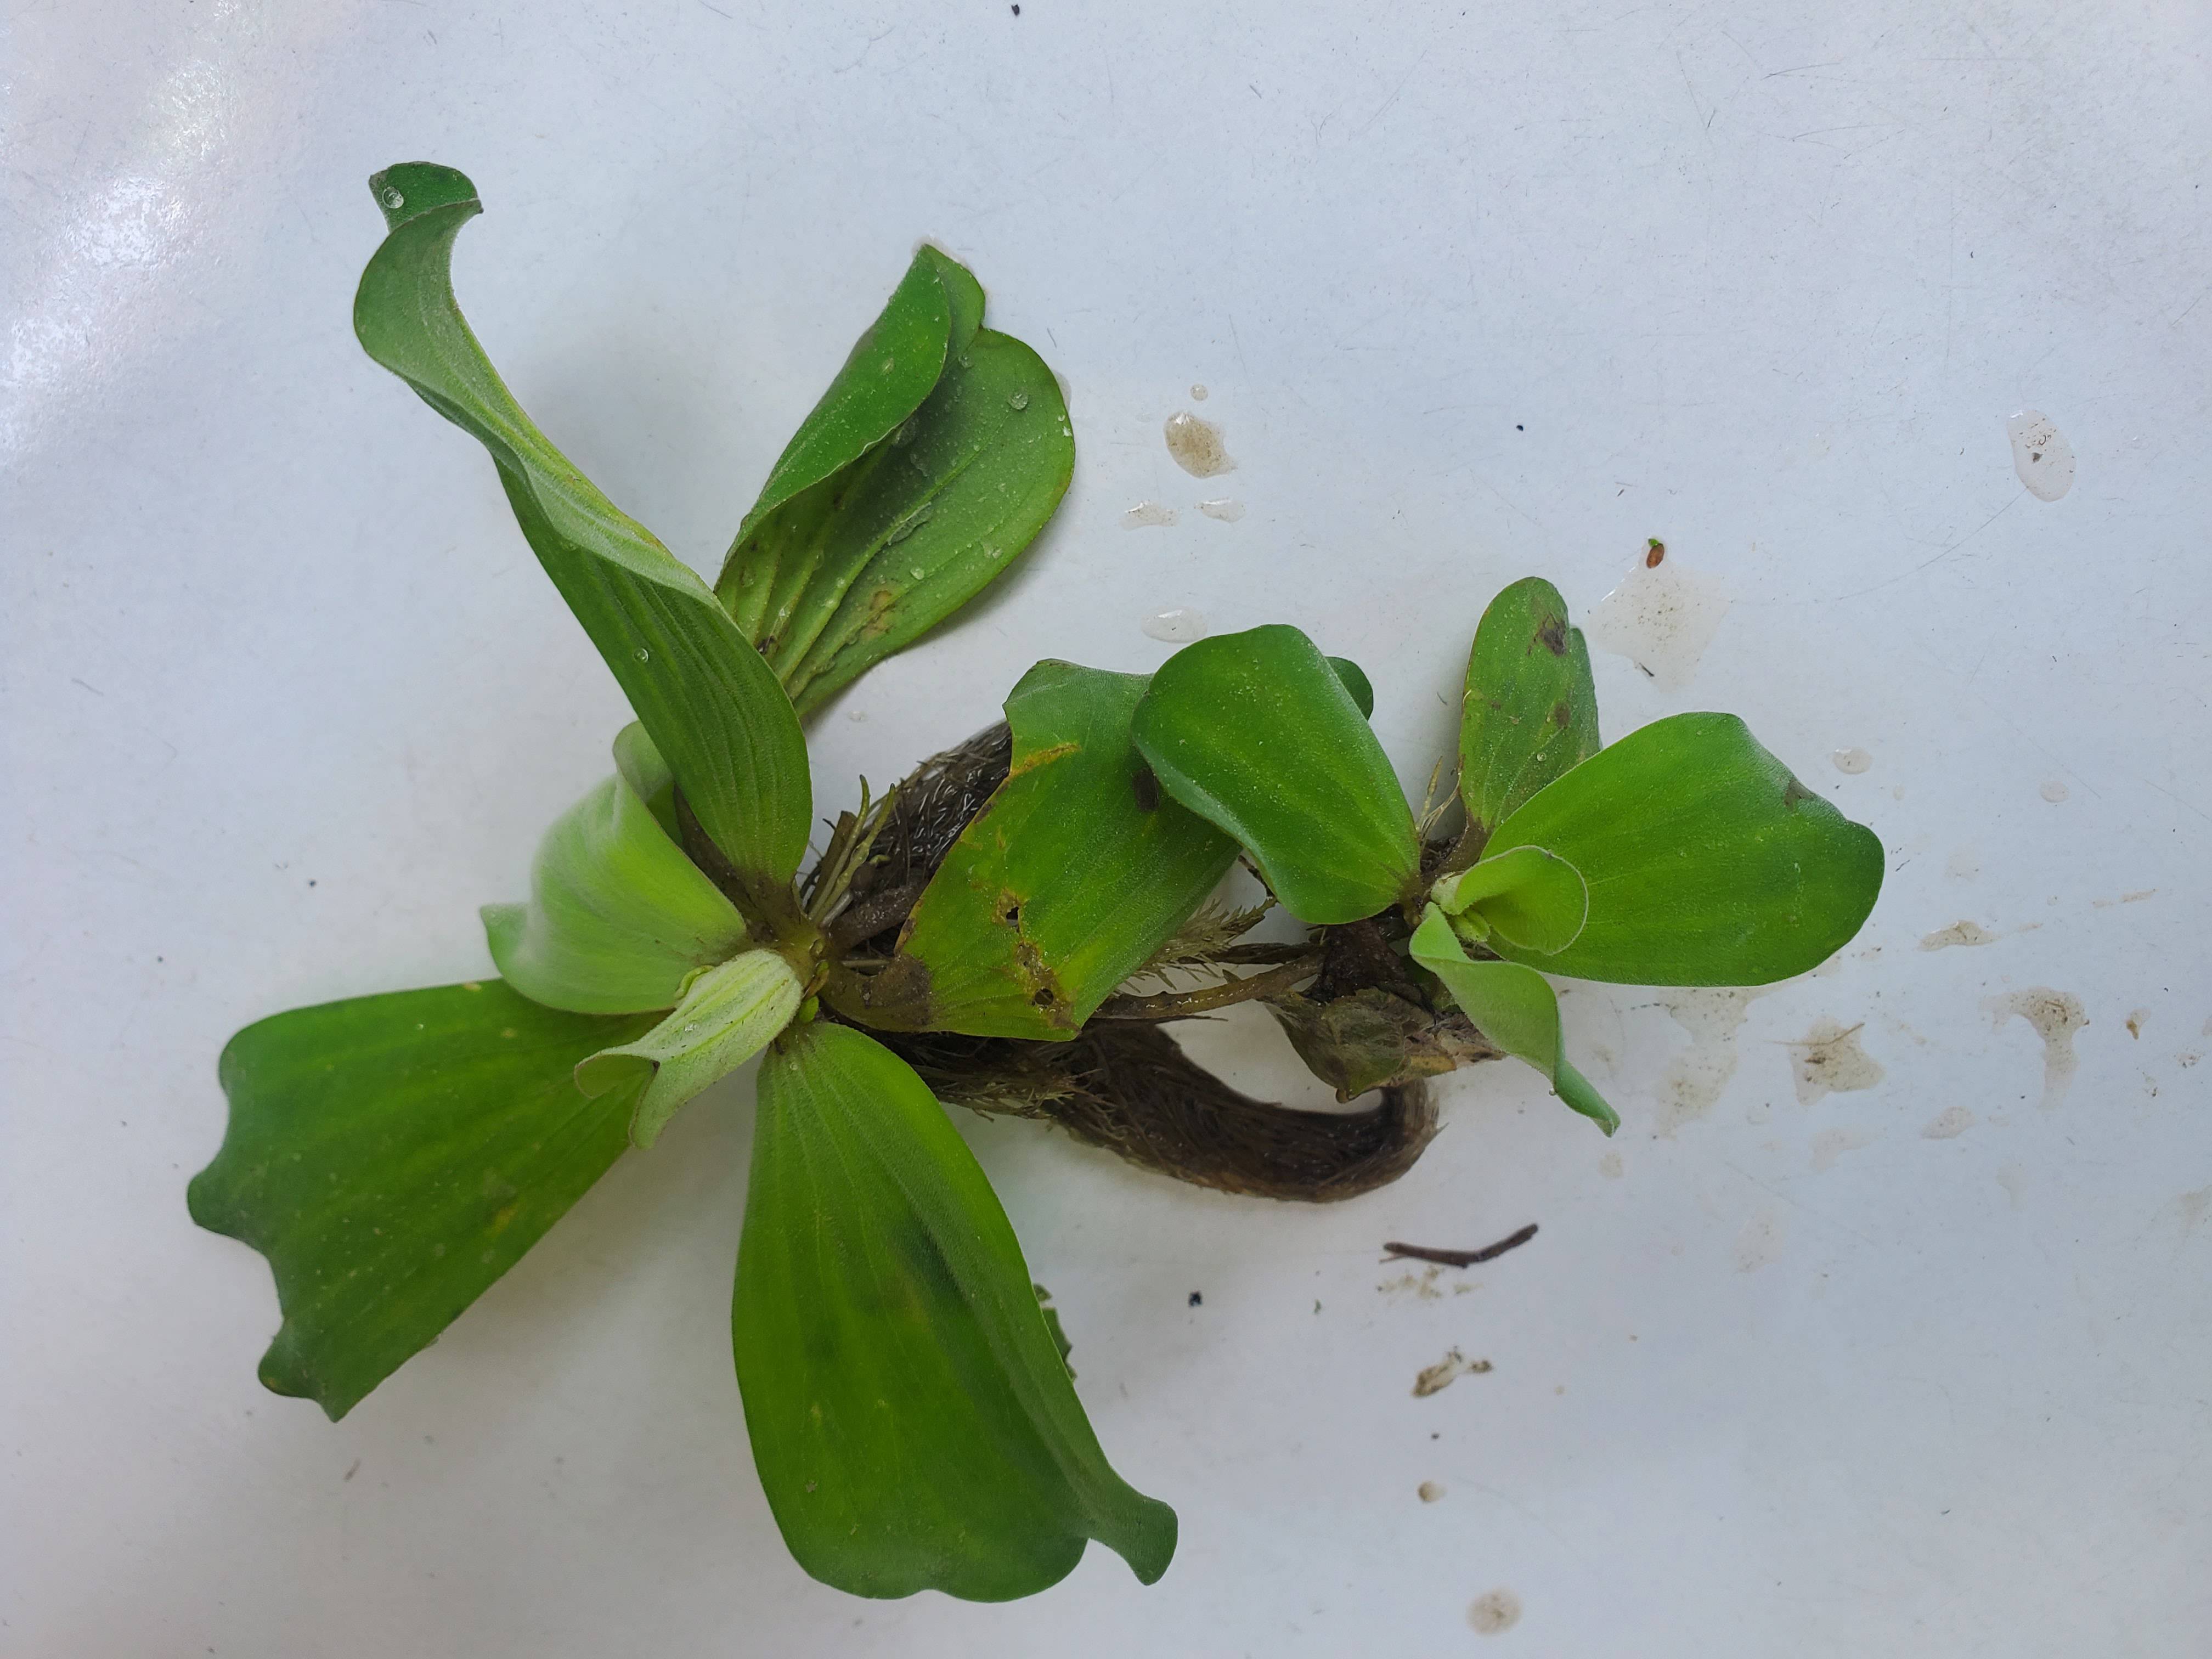
Species: Water Lettuce (Pistia stratiotes)